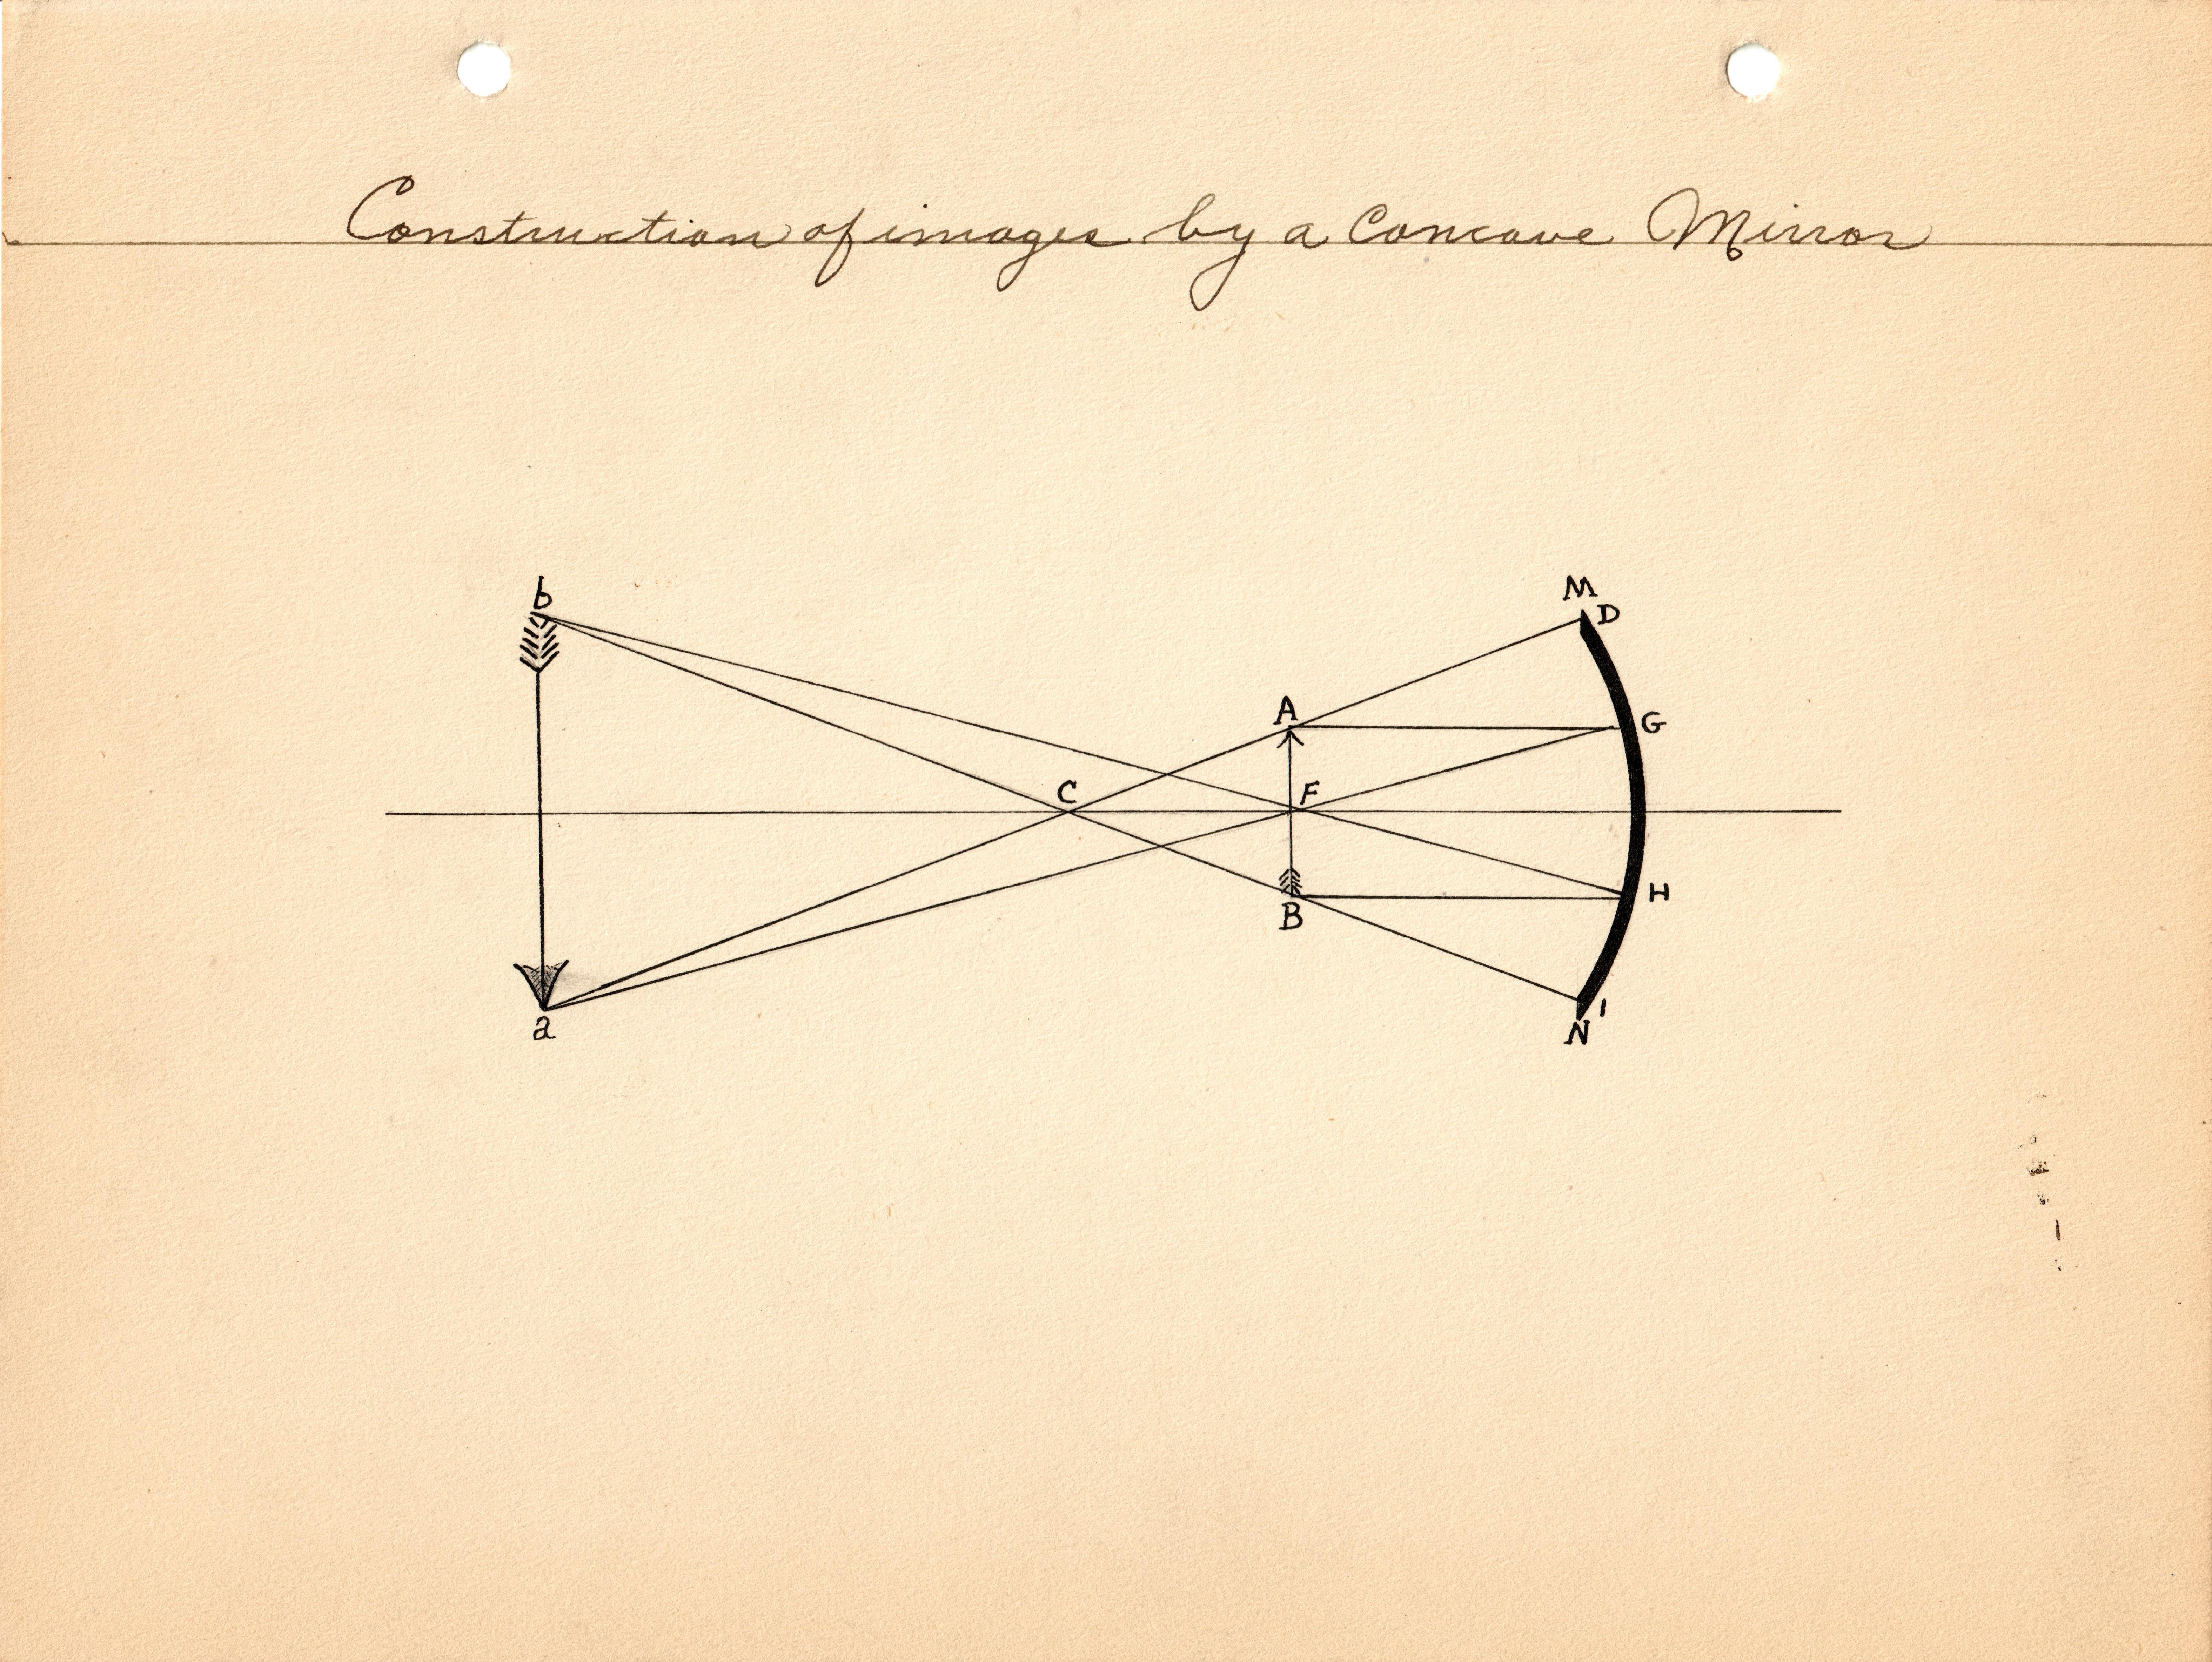
Construction of Images by Concave Mirro
Specialty: lab-equipment